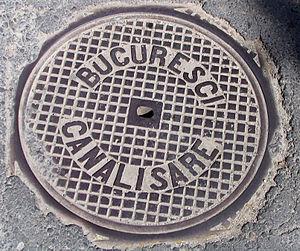
Cet article traite de l’histoire de l’écriture du roumain, du système d’écriture actuel et de la valeur phonémique des lettres, ainsi que de l’orthographe roumaine.